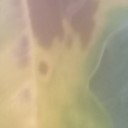
Label: Leaf_rust